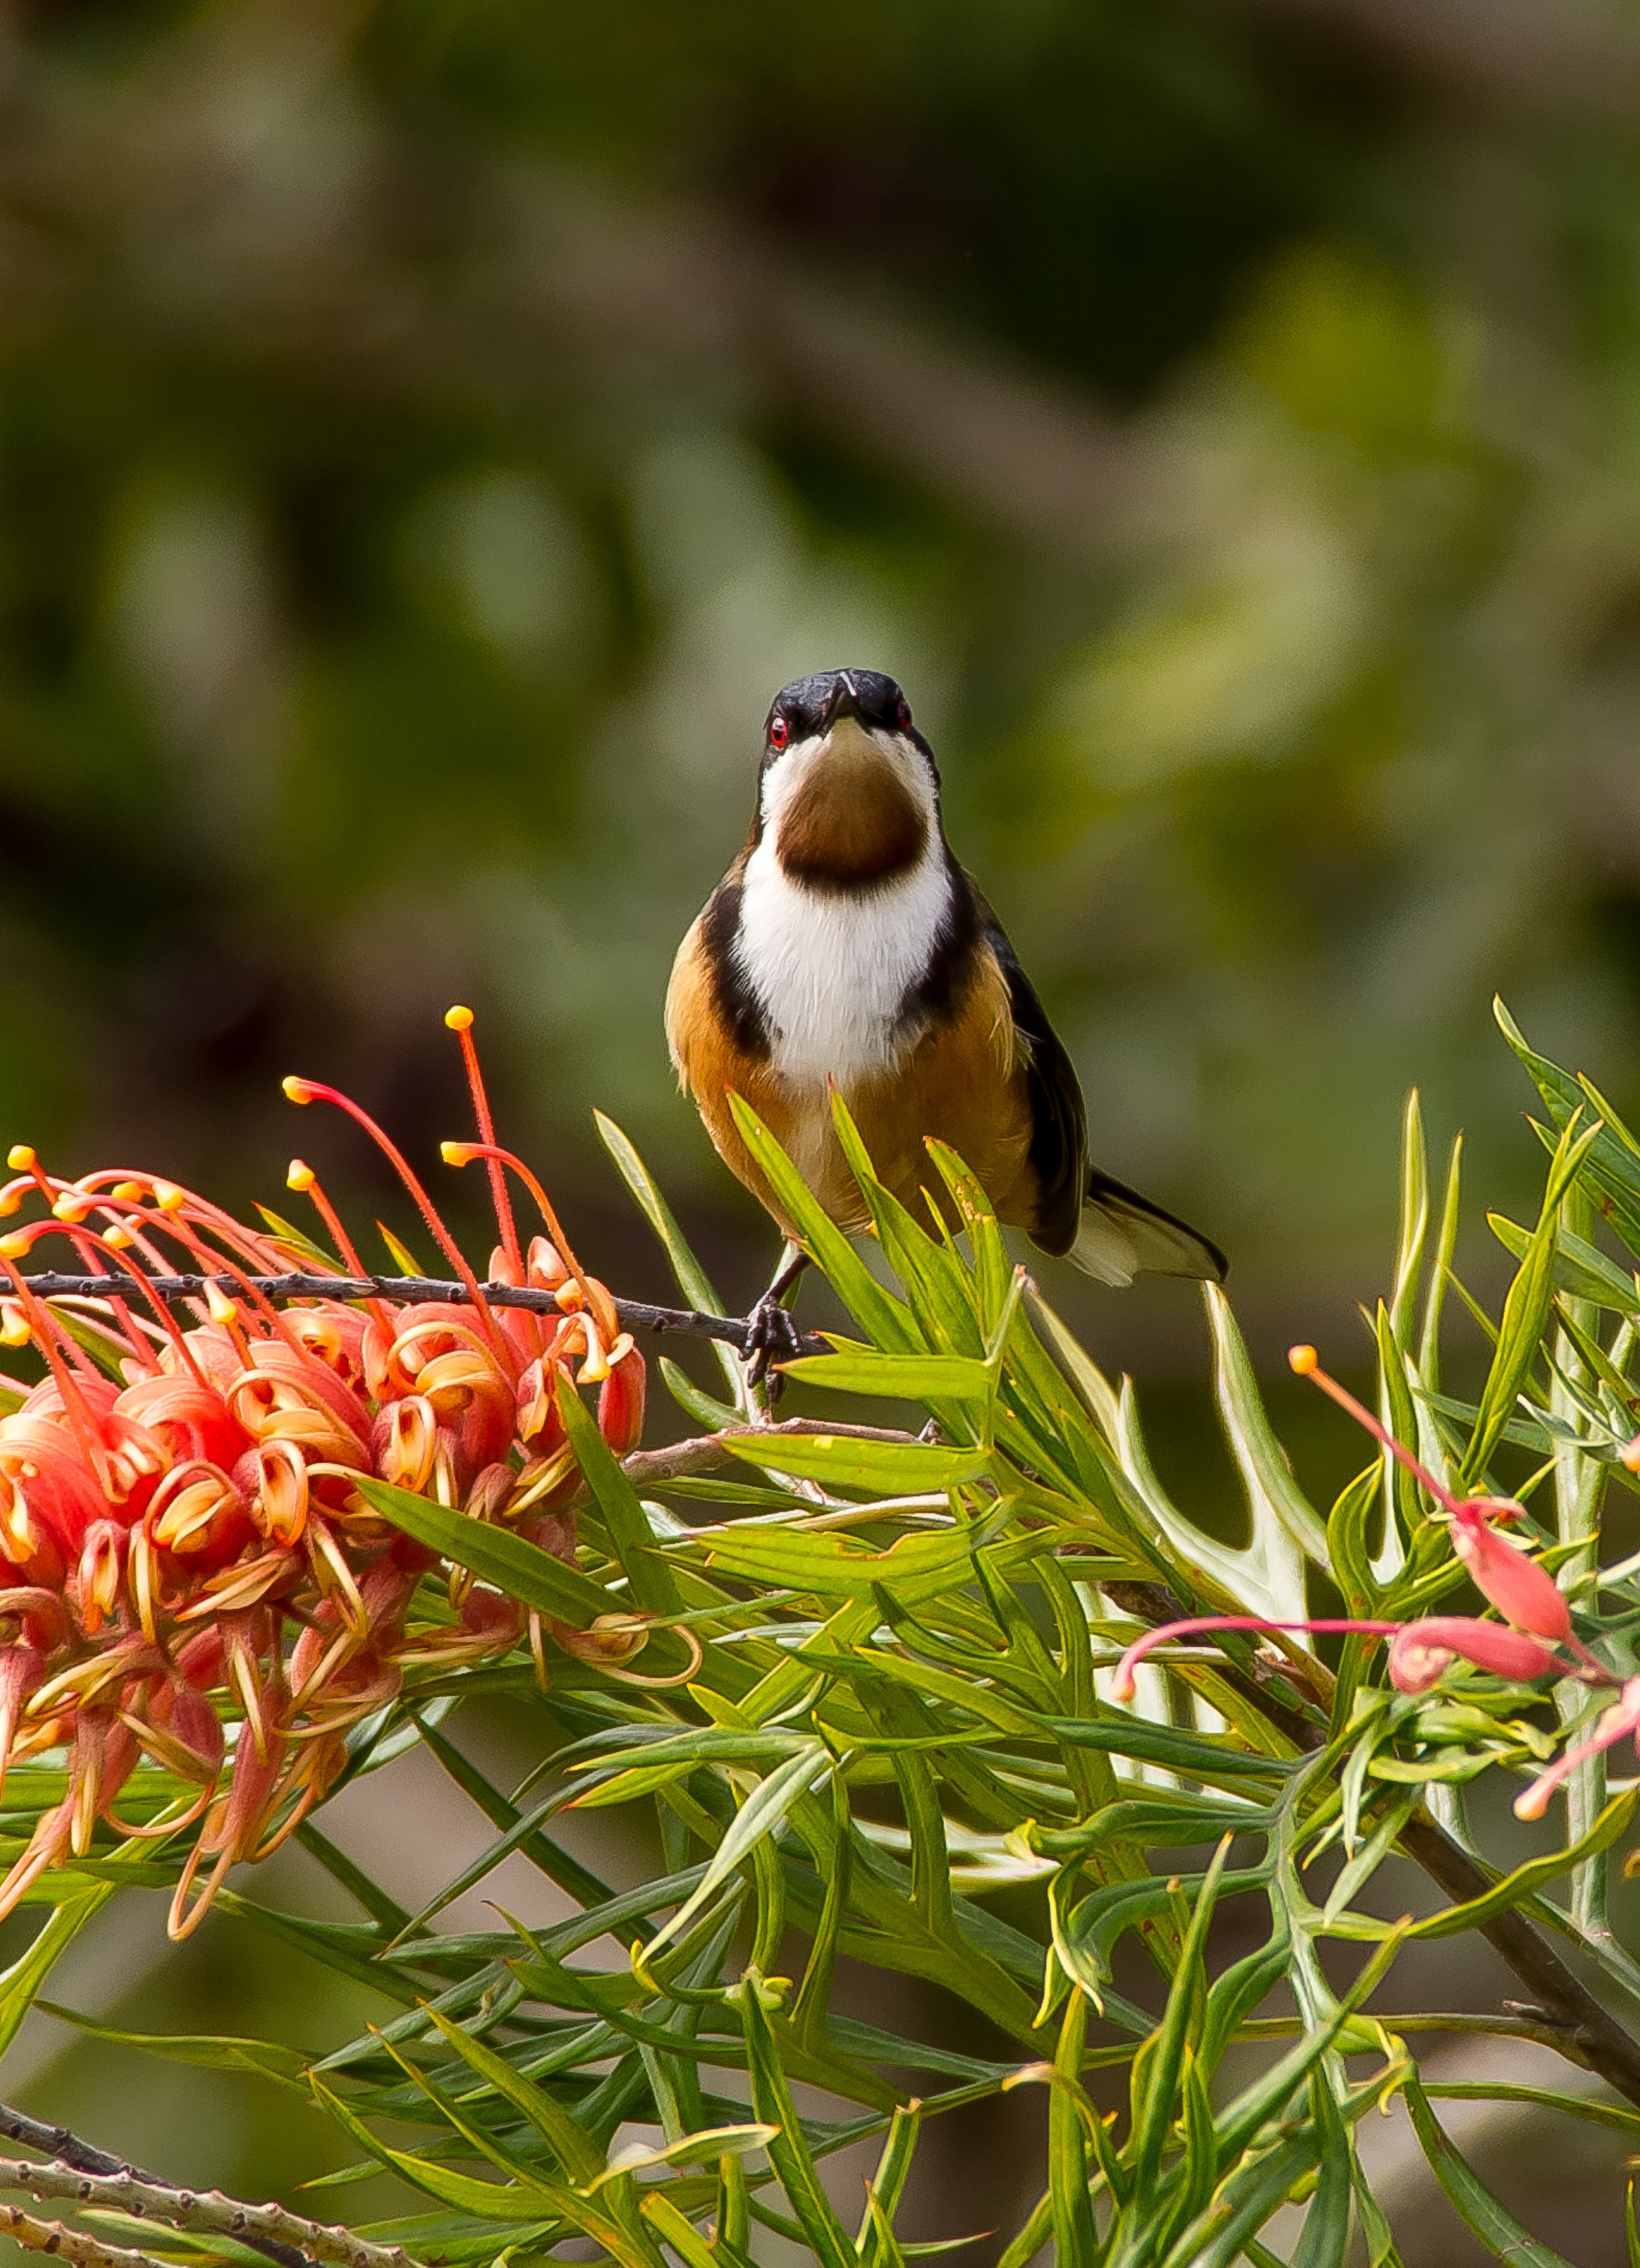
nature, branch, bird, white, flower, wildlife, wild, beak, brown, botany, black, flora, fauna, australia, native, vertebrate, finch, queensland, nectar, honeyeater, grevillea, old world flycatcher, eastern spinebill, spinebill, acanthorhynchus tenuirostris, perching bird